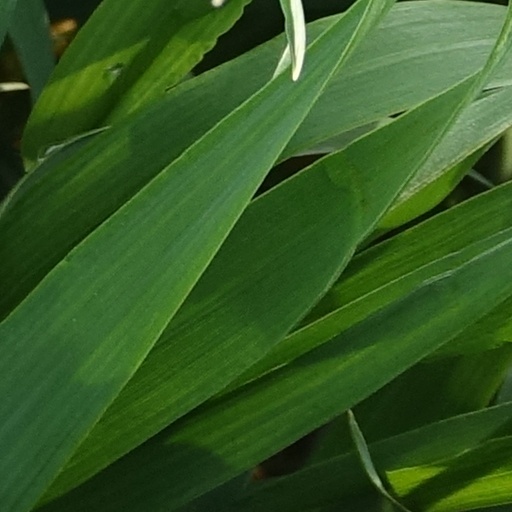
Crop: wheat